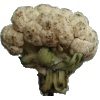
Label: cauliflower